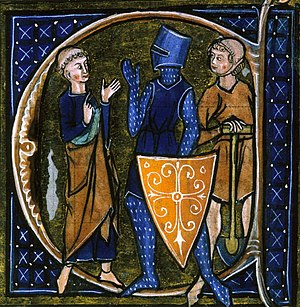
Højmiddelalder / Samfundsgrupper / Landbefolkningen
Klerk, ridder og bonde, de bærende stænder i det feudale samfund.